Clifford Jordan

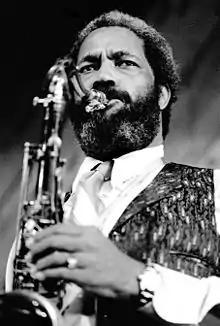
Jordan performing with Barry Harris in 1980

Clifford Laconia Jordan (September 2, 1931 – March 27, 1993) was an American jazz tenor saxophone player and composer. Originally from Chicago, Jordan later moved to New York City, where he recorded extensively in addition to touring across both Europe and Africa. He recorded and performed with Art Farmer, Horace Silver, Max Roach, J.J. Johnson, and Kenny Dorham, among others. In later years, performed with Cedar Walton's quartet Eastern Rebellion, and led his own groups, including a big band.